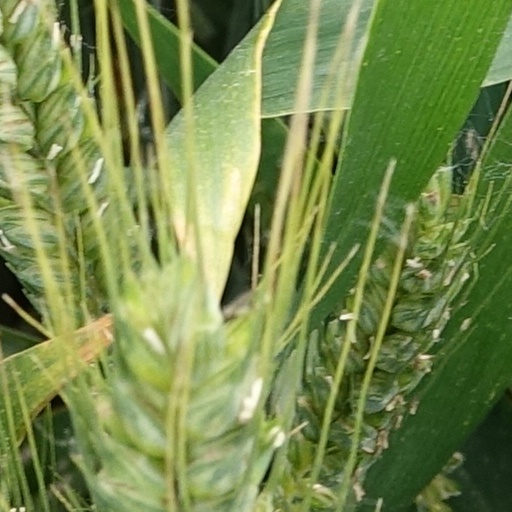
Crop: wheat